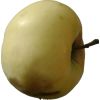
Label: Apple hit 1